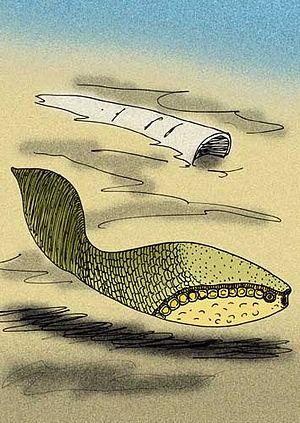
Cette page a pour objet de présenter un arbre phylogénétique des Pteraspidomorphi, c'est-à-dire un cladogramme mettant en lumière les relations de parenté existant entre leurs différents groupes, telles que les dernières analyses reconnues les proposent. Ce n'est qu'une possibilité, et les principaux débats qui subsistent au sein de la communauté scientifique sont brièvement présentés ci-dessous, avant la bibliographie.